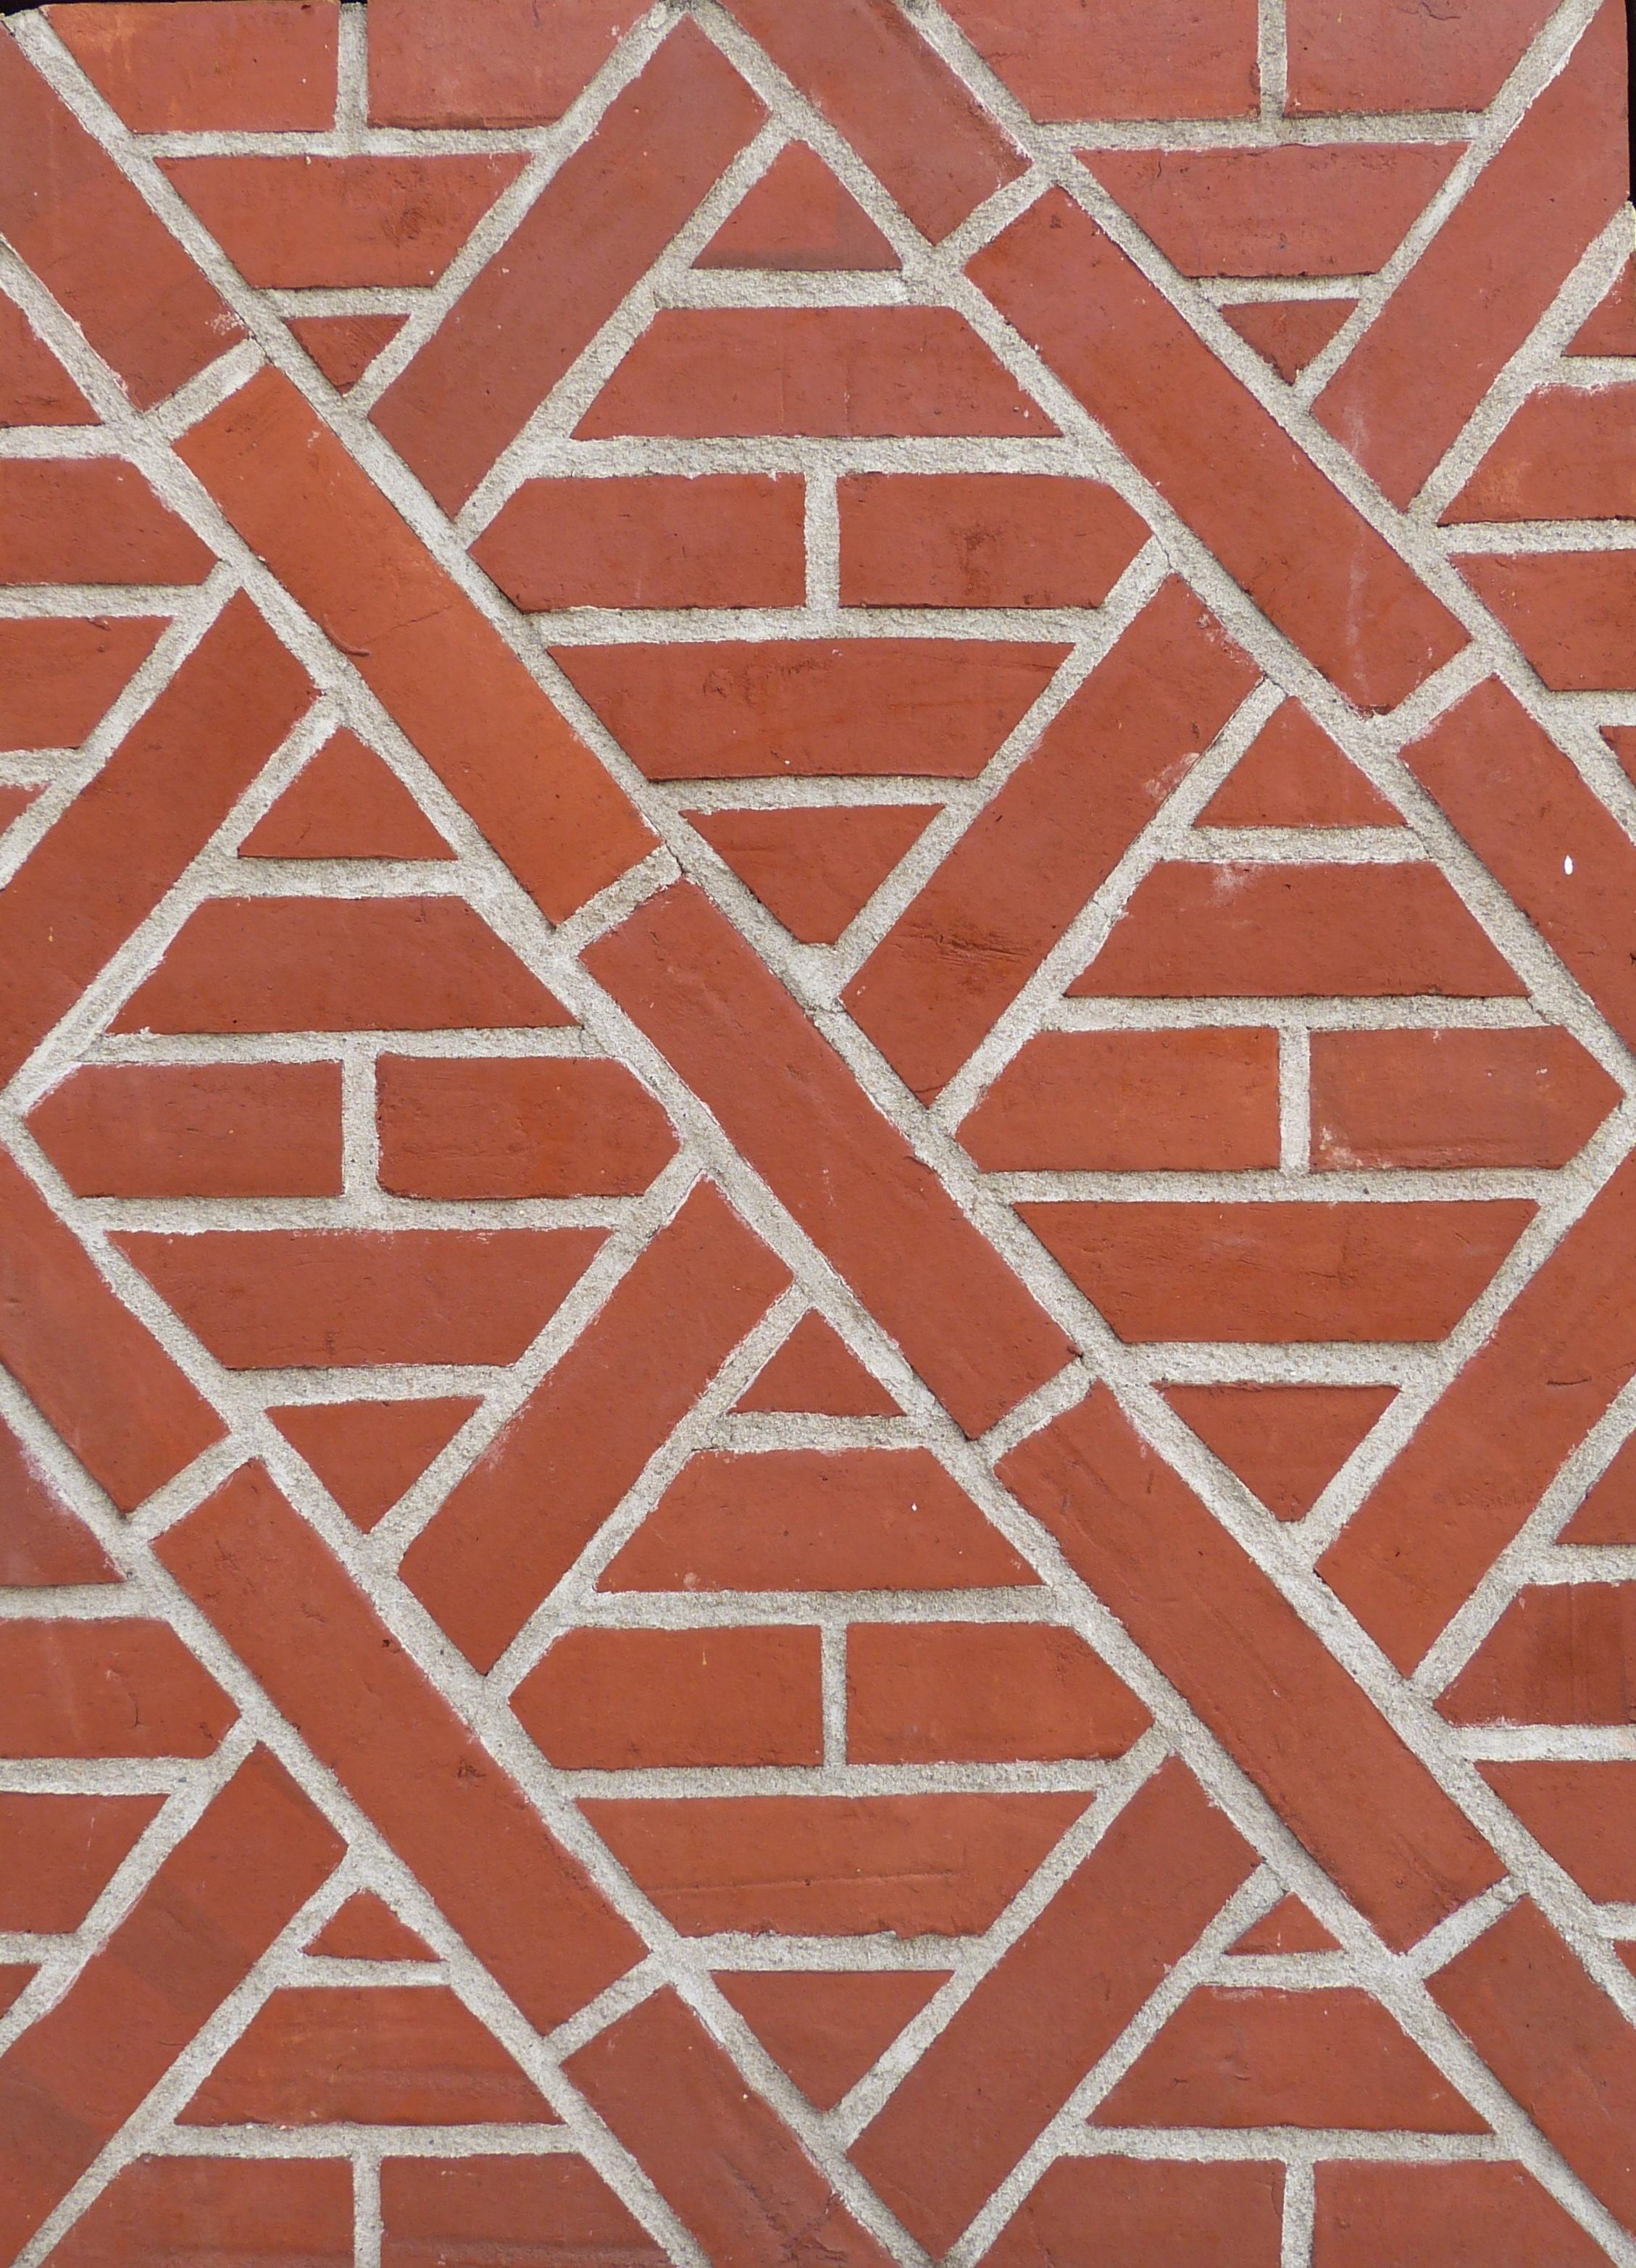
structure, floor, wall, pattern, line, square, facade, tile, brick, material, circle, brick wall, art, background, design, rectangle, bricks, symmetry, brickwork, historically, bricked, clinker, hauswand, truss, flooring, road surface